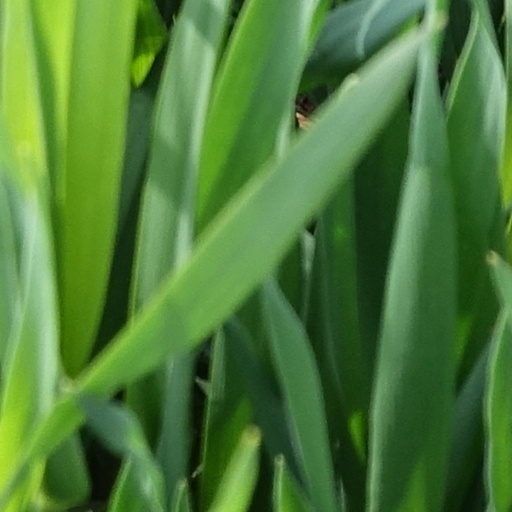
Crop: wheat